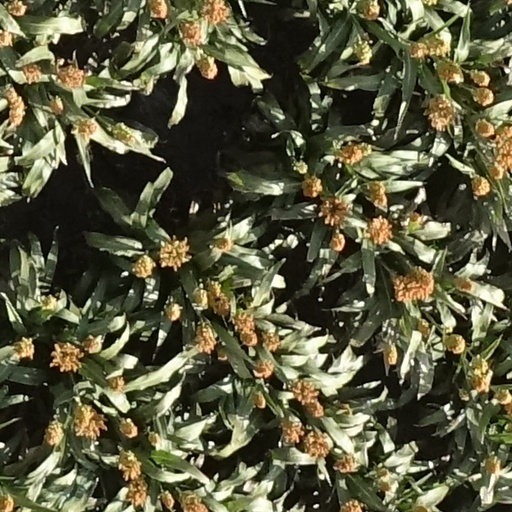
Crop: sorghum